Abdullah Ghaznavi

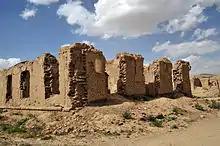
Old Ghazni City in the Ghazni province of Afghanistan

Abdullah Ghaznavi was born in 1811 in the Afghan city of Ghazni. He was given the name Muhammad A'zam at birth but later changed it to Abdullah. After studying with local scholars, he moved to Qandahar to study under the eminent scholar Allamah Habibullah Qandahari and returned to Ghazni after completing his studies. In his youth, Ghaznavi was particularly inspired by the teachings of the Indian Muslim revivalists Sayyid Ahmad Barailwi and his companion Shah Isma'il Dehlawi, having read Shah Ismail's theological work "Taqwīyyat al-īmān" (Strengthening of Faith). During this period in Afghanistan, Sayyid Ahmad's Ahl-i Hadith followers in neighbouring India were widely, often polemically, associated with the Arabian Wahhabi movement on account of their doctrines and in the context of the Wahhabis' potential for political subversion, something which led Ghaznavi to become a "persona non grata" in his native country.